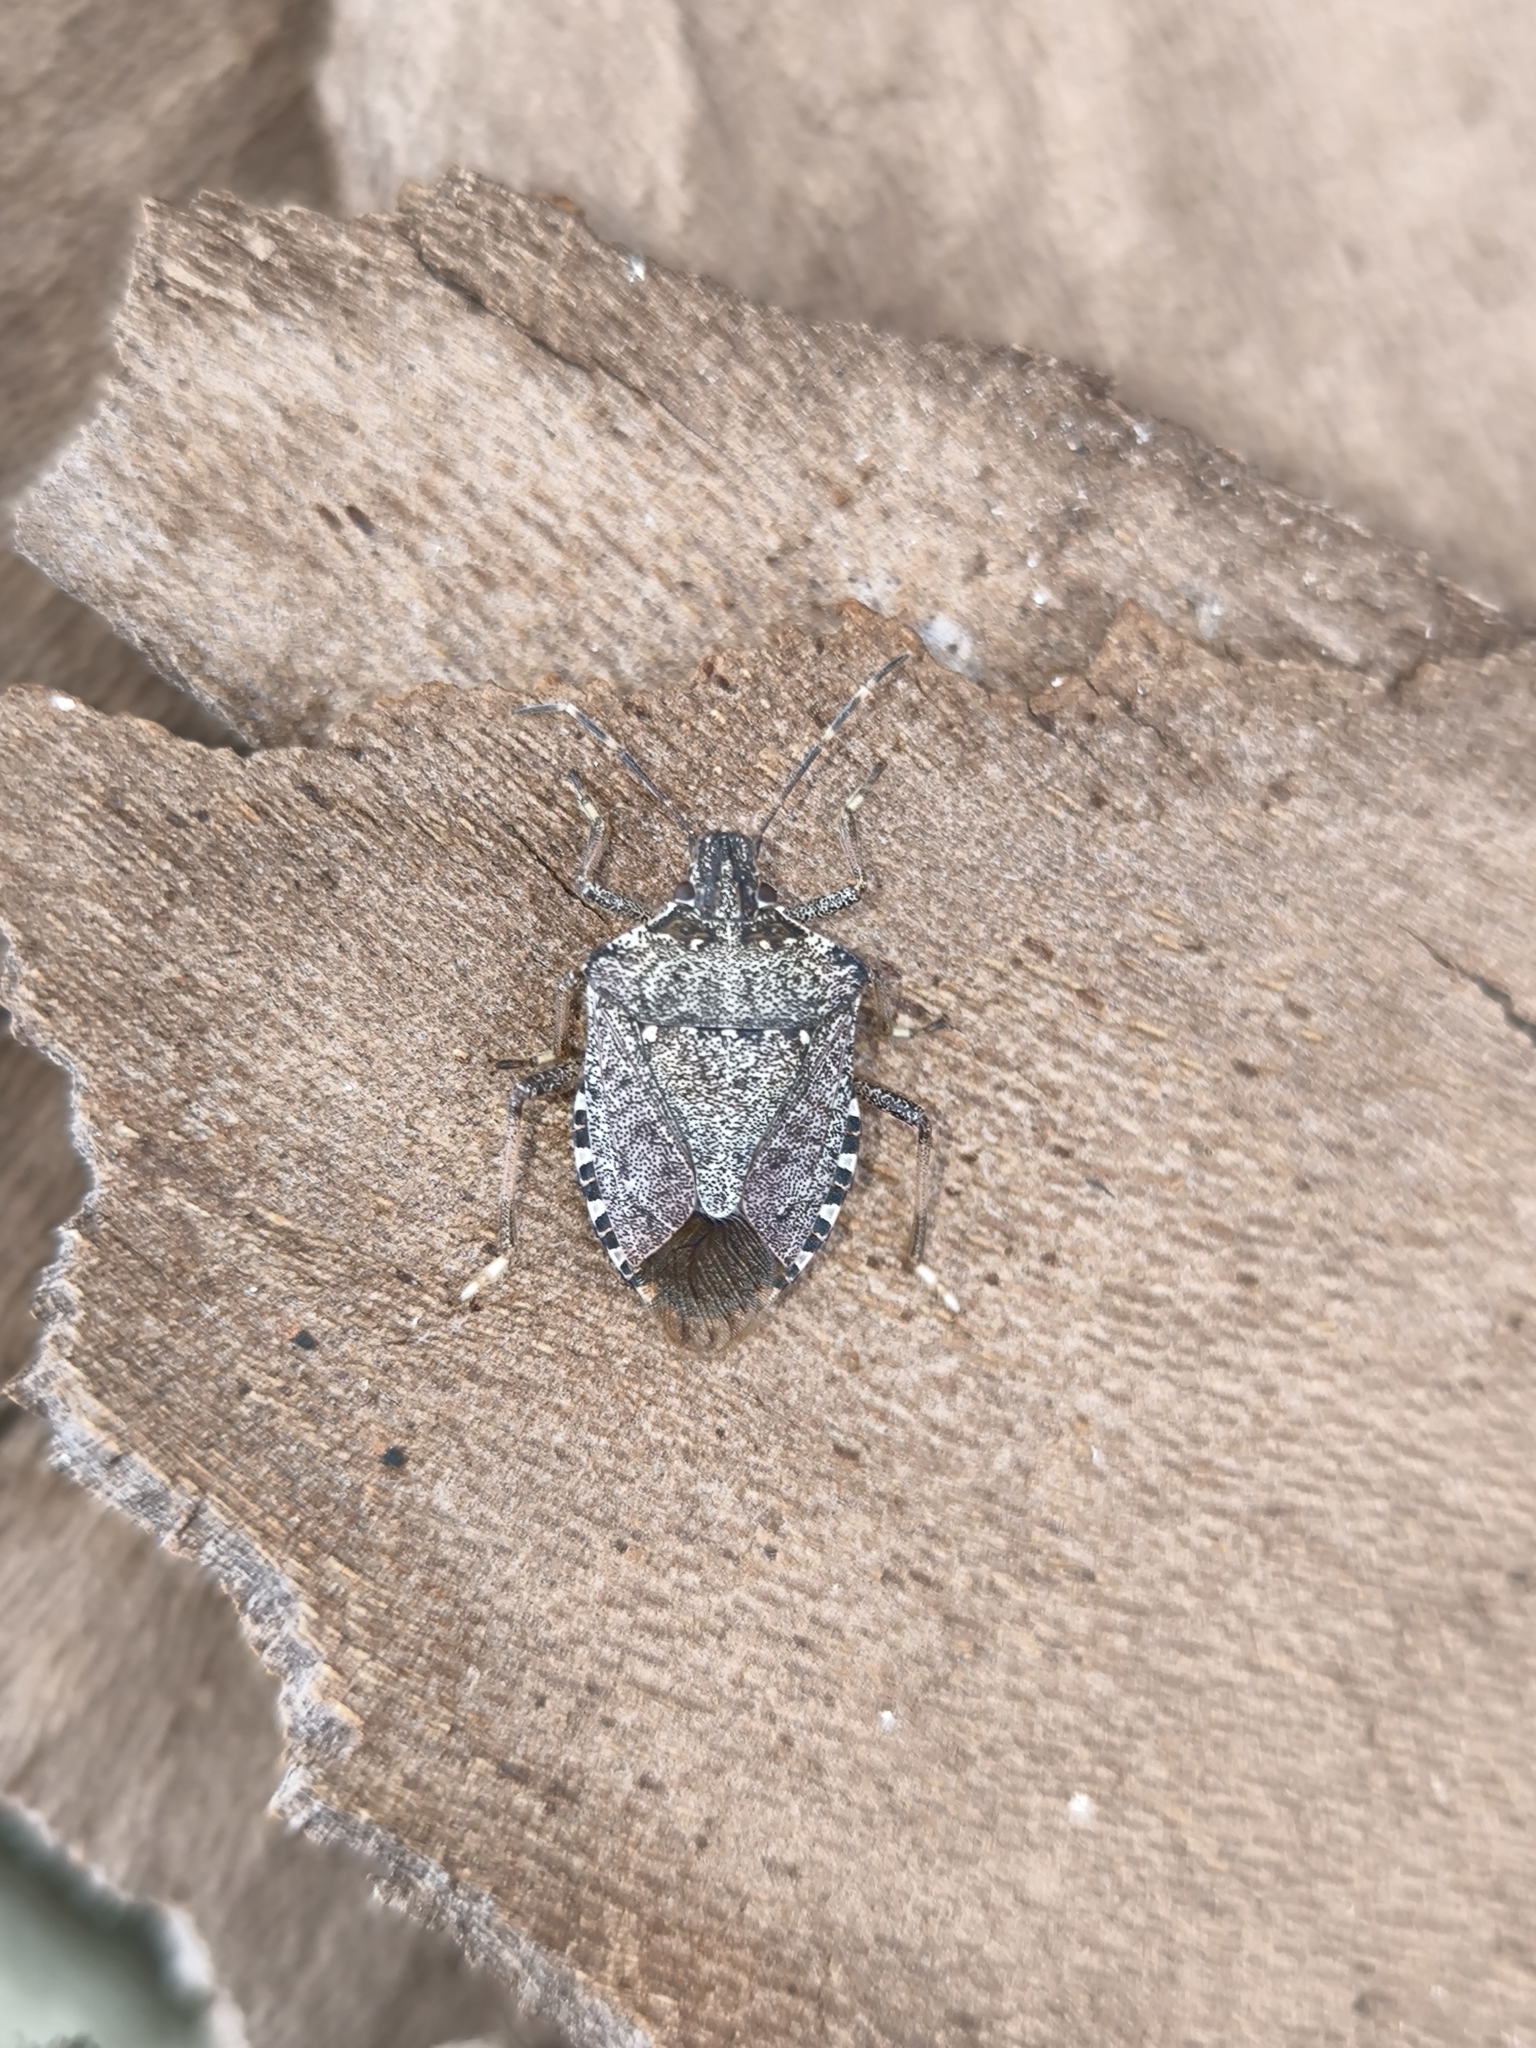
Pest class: stink_bug